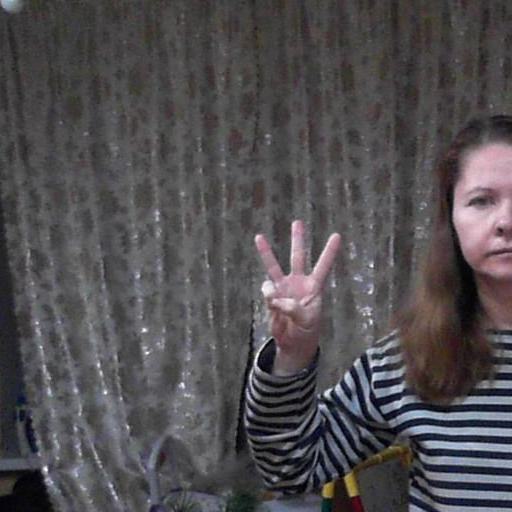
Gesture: three